Sinking of the RMS Lusitania

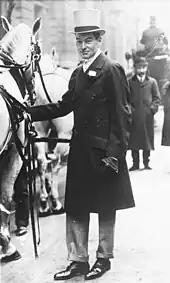
Alfred Gwynne Vanderbilt

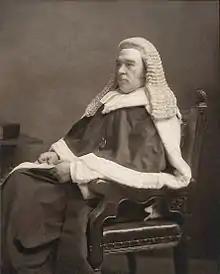
Lord Mersey, wreck commissioner presiding over the inquiry.

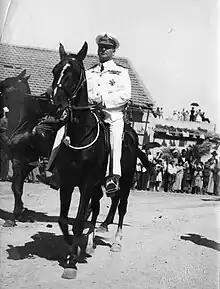
Richard Webb, director of the Trade Division at the time.

On 8 May, the local county coroner John Hogan opened an inquest in Kinsale into the deaths of two males and three females whose bodies had been brought ashore by a local boat, "Heron". Most of the survivors (and dead) had been taken to Queenstown instead of Kinsale, which was closer. On 10 May Captain Turner gave evidence as to the events of the sinking where he described that the ship had been struck by one torpedo between the third and fourth funnels. This had been followed immediately by a second explosion. He acknowledged receiving general warnings about submarines, but had not been informed of the sinking of "Earl of Lathom". He stated that he had received other instructions from the Admiralty which he had carried out but was not permitted to discuss. The coroner brought in a verdict that the deceased had drowned following an attack on an unarmed non-combatant vessel contrary to international law. Half an hour after the inquest had concluded and its results given to the press, the Crown Solicitor for Cork, Harry Wynne, arrived with instructions to halt it. Captain Turner was not to give evidence and no statements should be made about any instructions given to shipping about avoiding submarines.